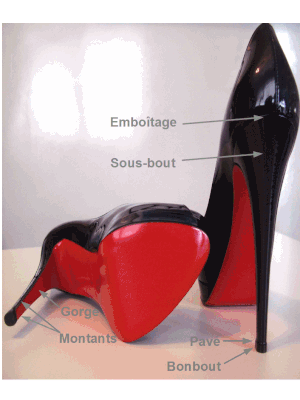
Parties du talon
Le talon est la partie rigide à l'arrière d'une chaussure se posant sur le sol et sur laquelle repose l'arrière du pied. Les talons sont en général utilisés pour améliorer la taille du corps ou comme objet décoratif. Ils peuvent également être de différentes formes et de différentes hauteurs, pour hommes et pour femmes.